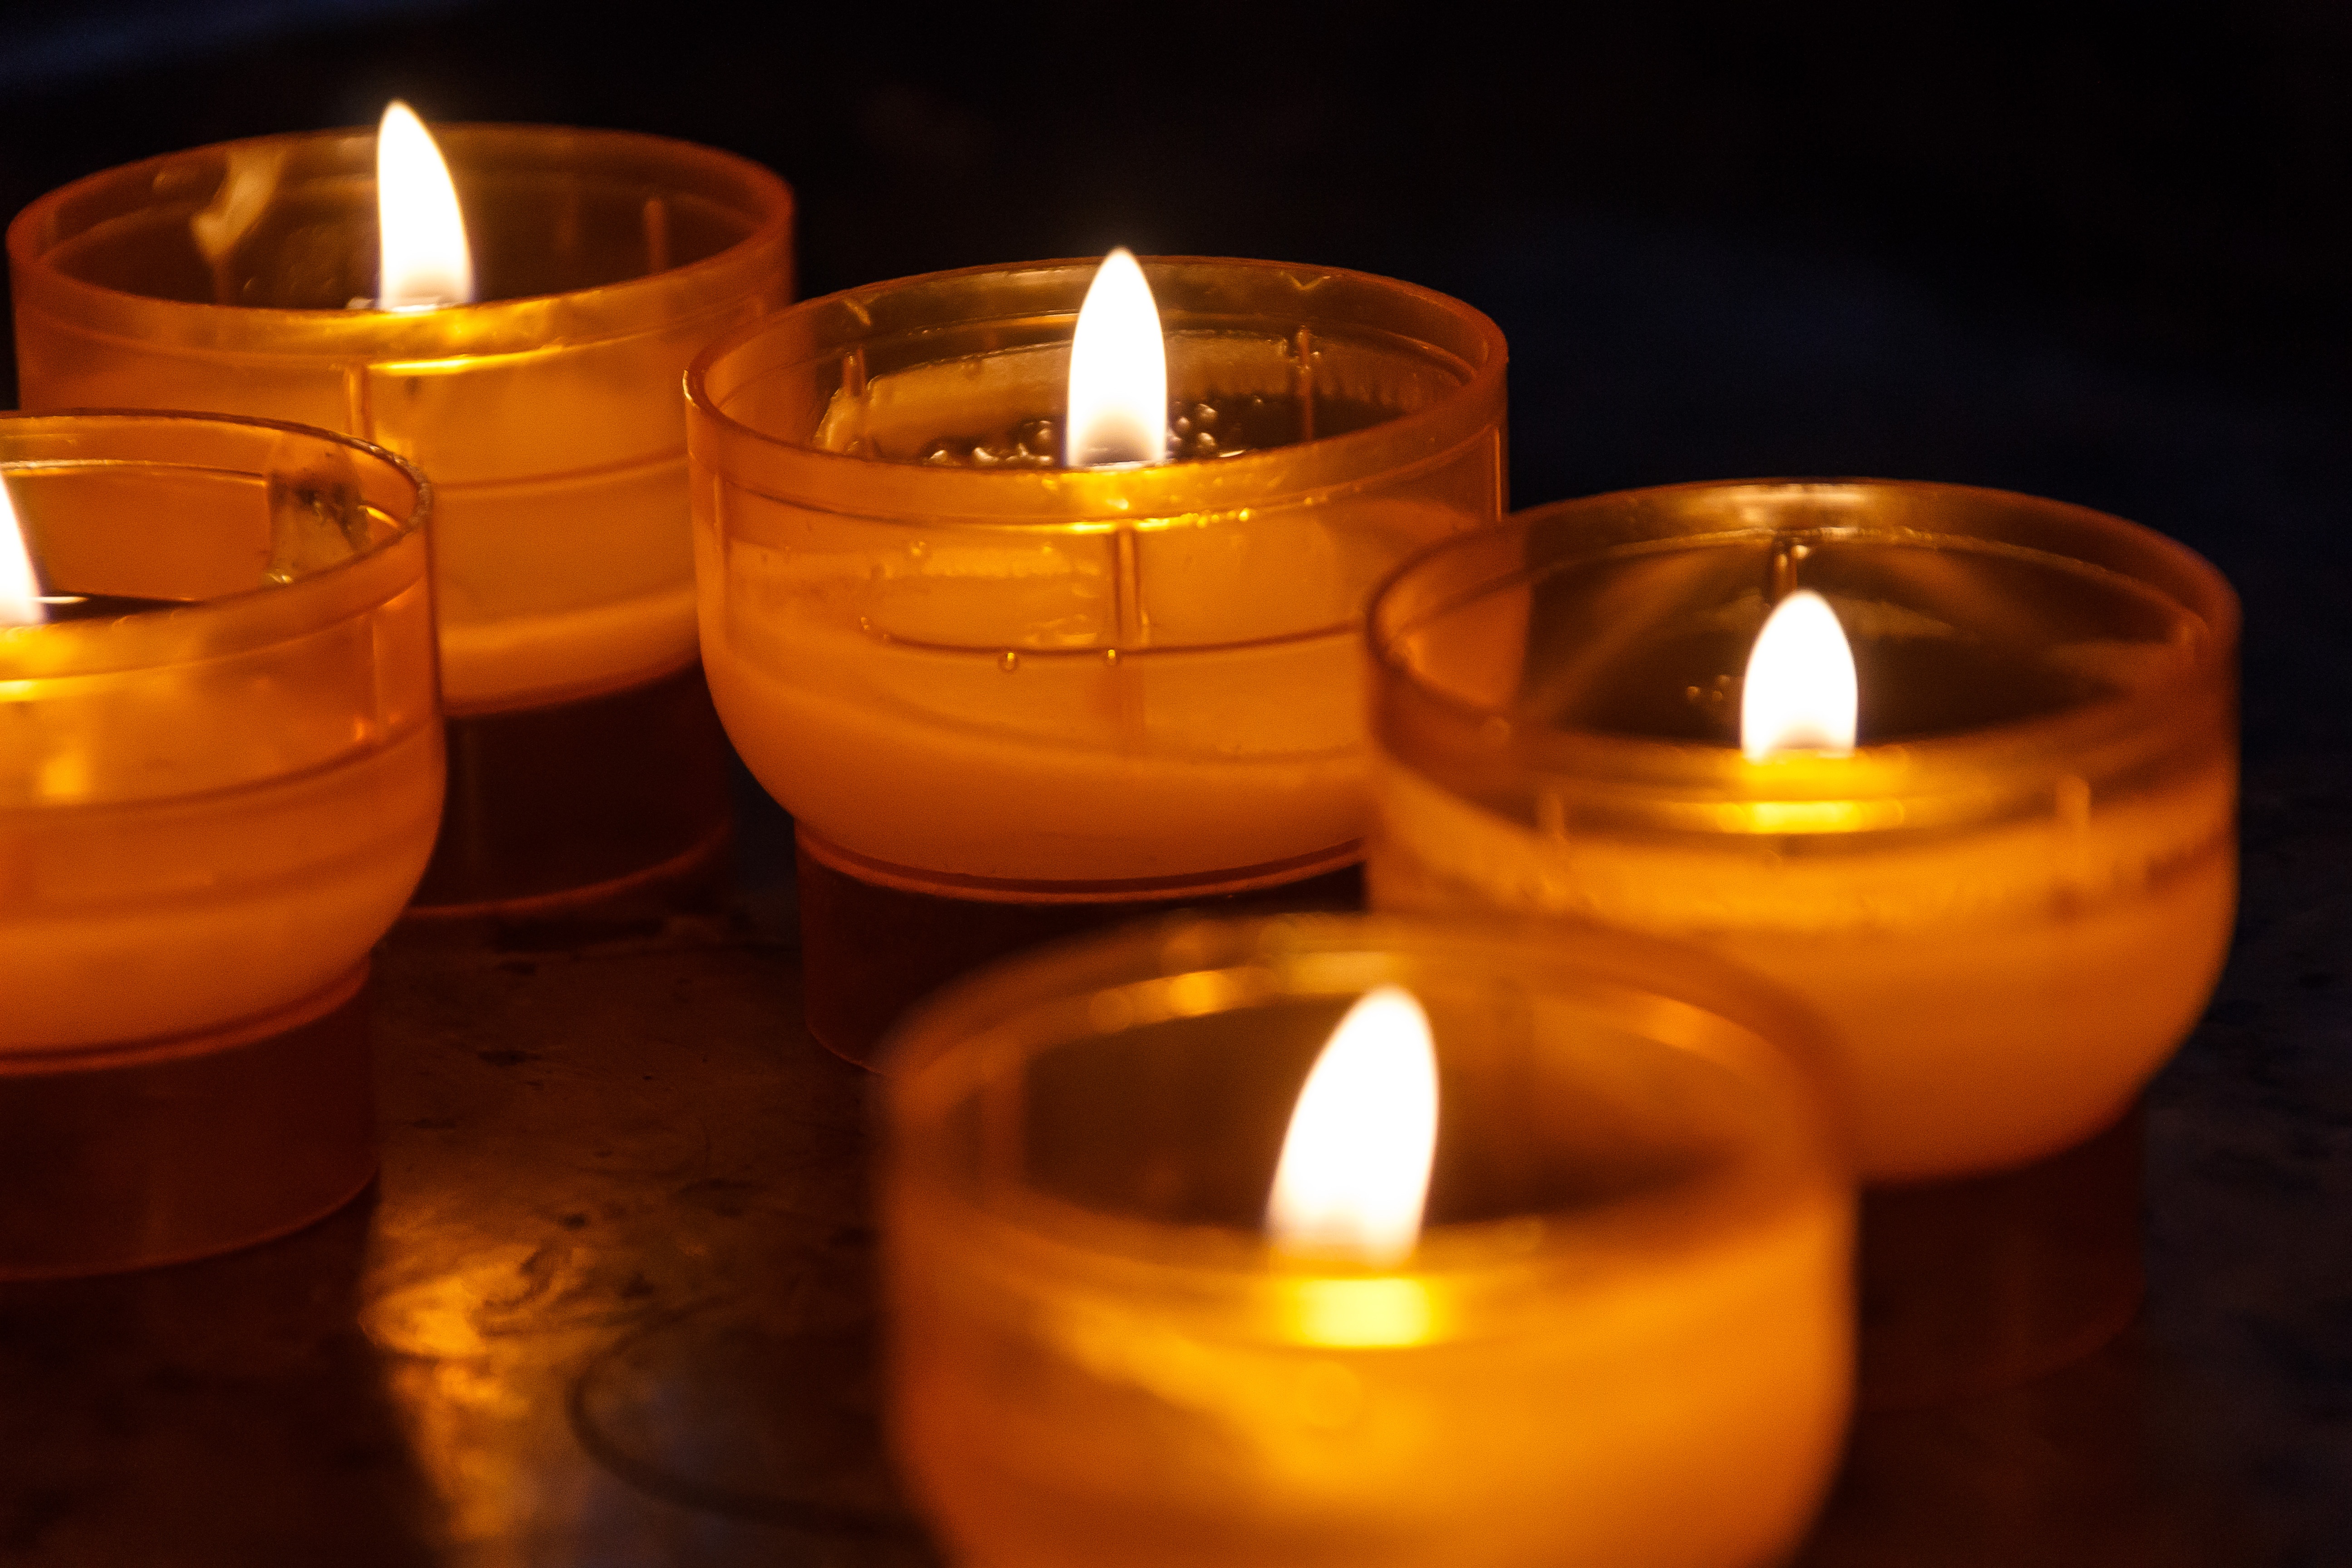
light, dark, contemplation, flame, religion, romance, darkness, church, yellow, death, candle, christmas, lighting, decor, burn, lights, meditation, commemorate, prayer, mood, silent, mourning, tealight, sacrificial lights, consolation, windlight, victim candles, flameless candle